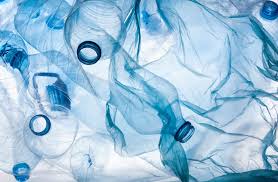
Waste category: plastic